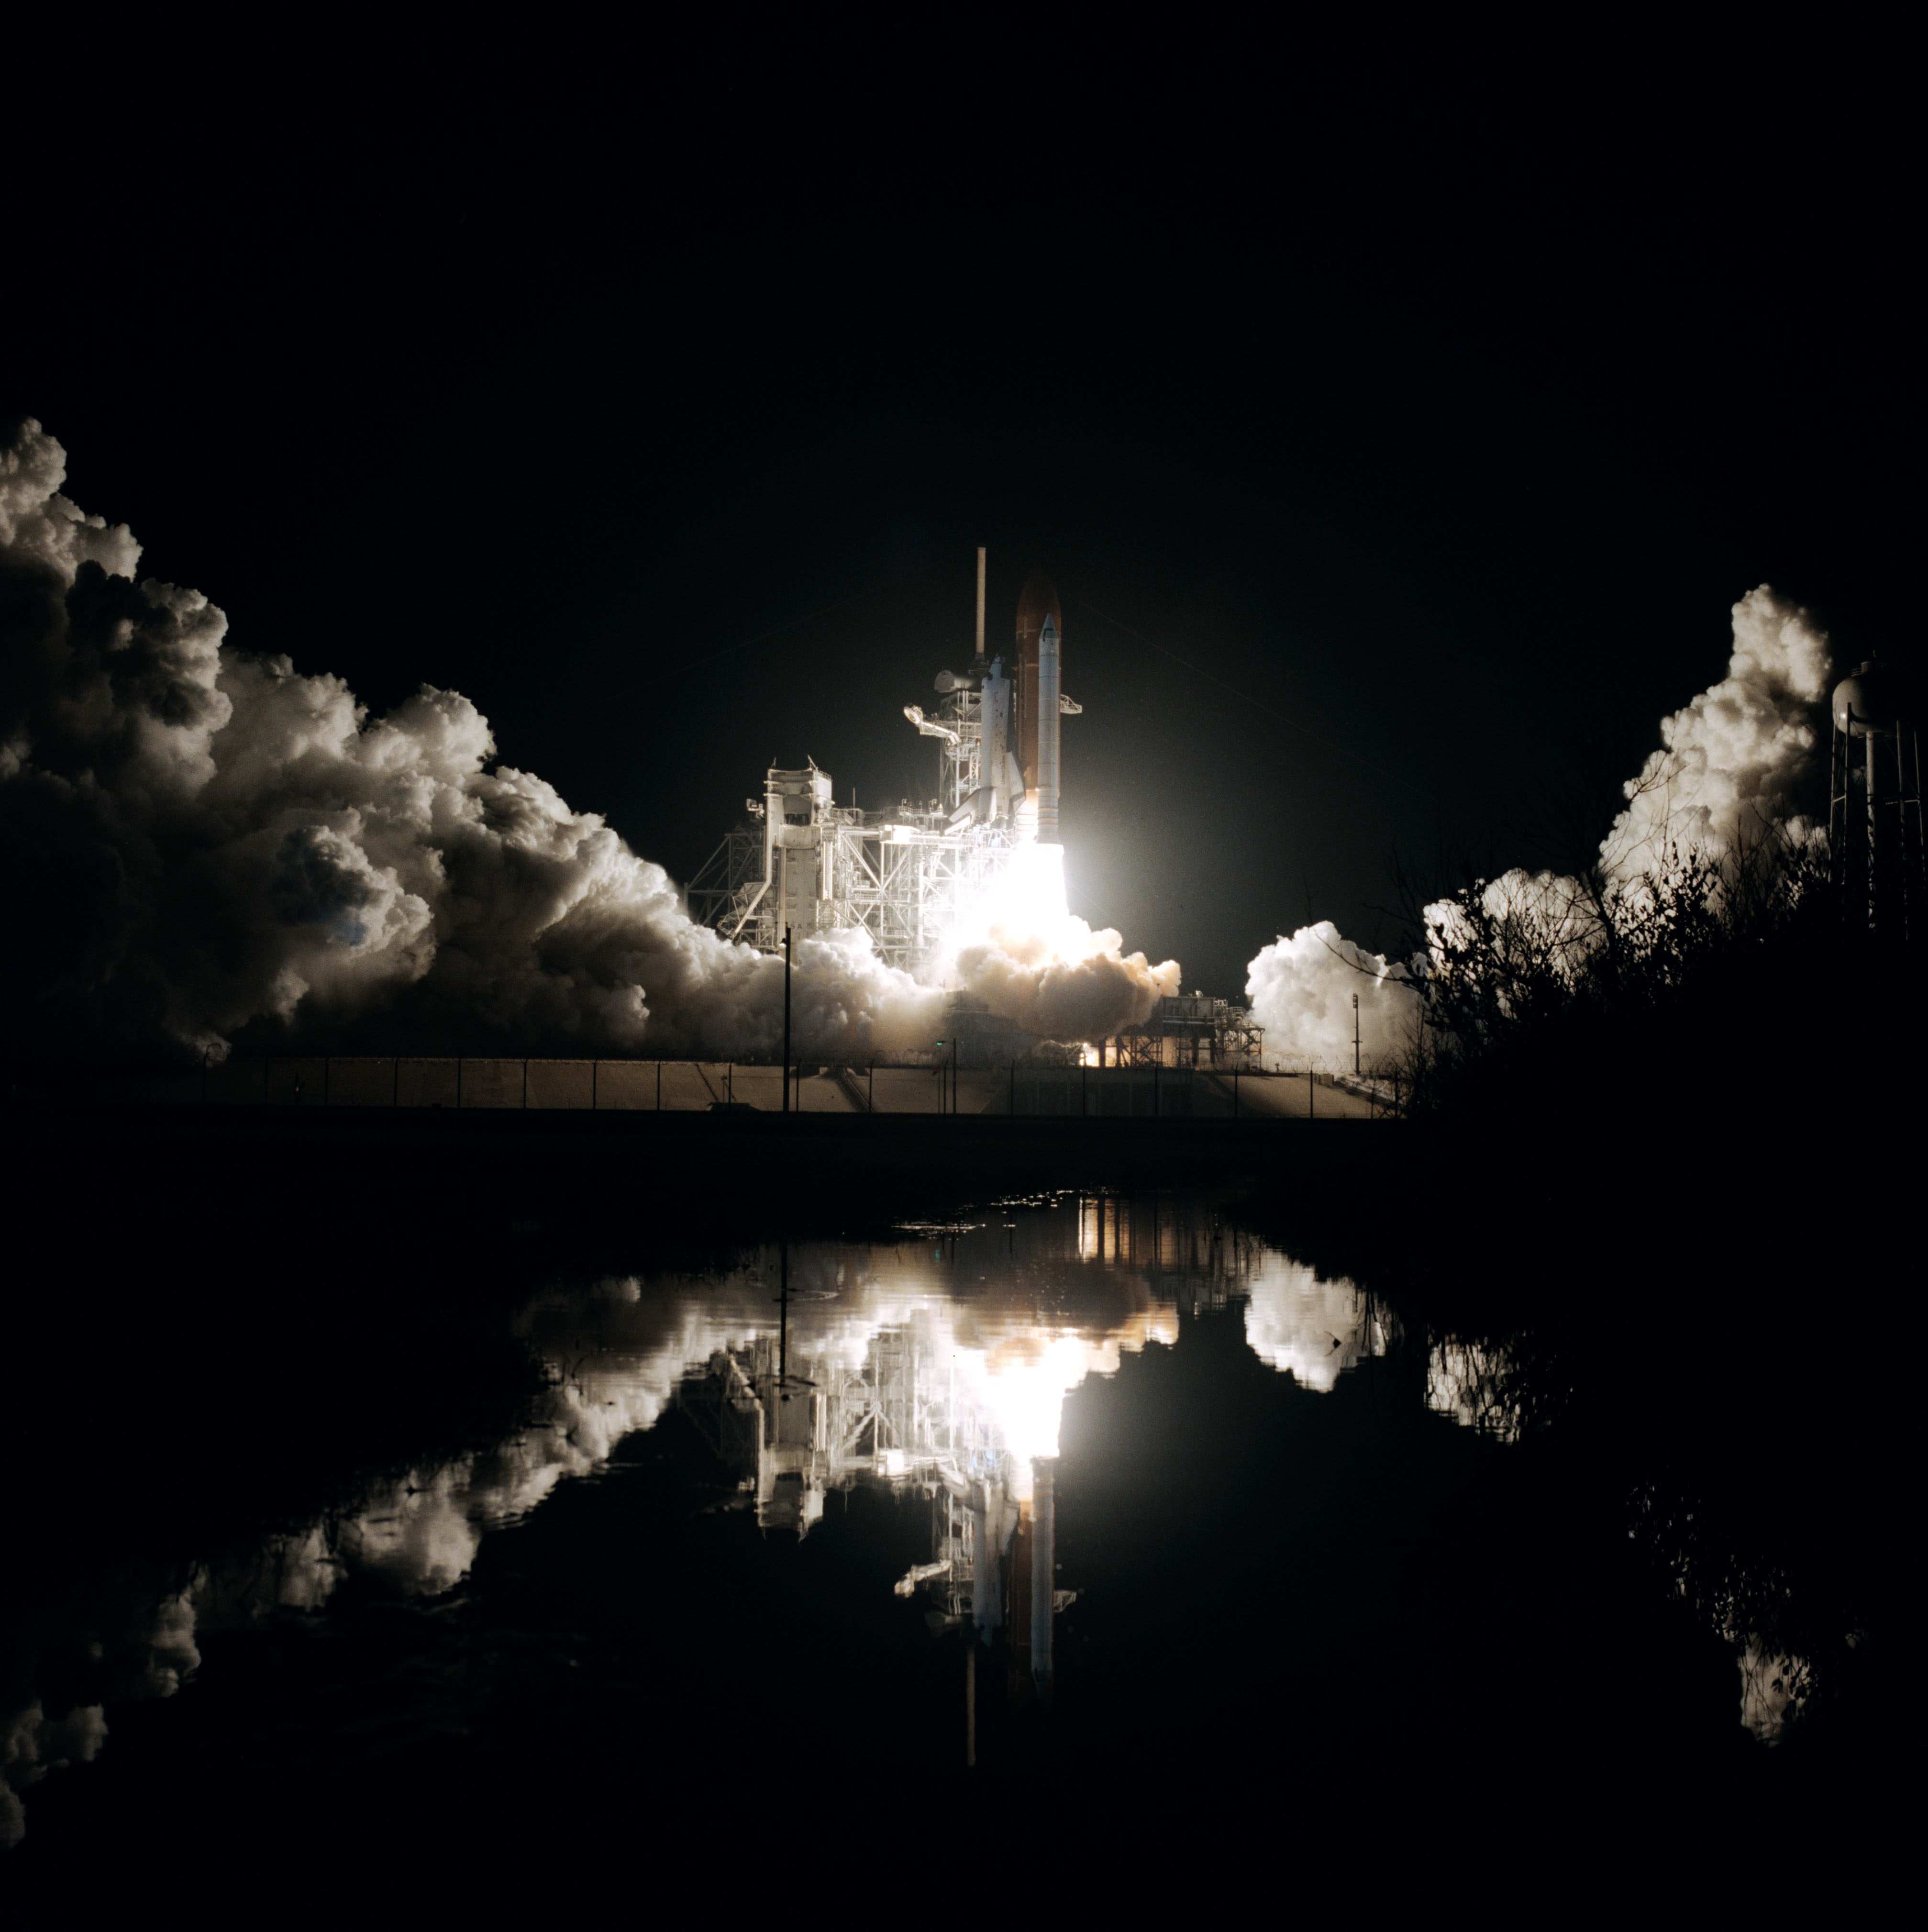
light, night, reflection, space, darkness, lighting, rocket, launch